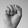
ASL letter: S